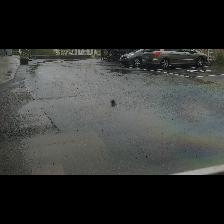
Label: NonHuman